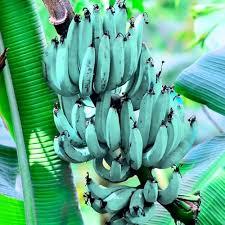
Ni rundo la ndizi ambazo hazijaiva, zikiwa zimetanda kwenye mti, ndizi hizi zina rangi ya kijani bluu majani makubwa ya mmea wa ndizi yanaonekana nyuma yake.